Telšiai

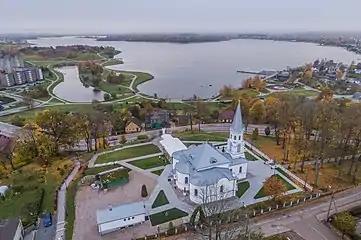
Aerial view towards the Mastis Lake from Telšiai centre

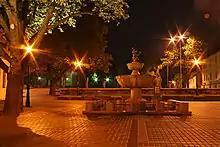
Cathedral square at night

The name Telšiai is a variant of the same Lithuanian language root ("-telš-", "-tilž-") as Tilžė or Talsi with the meaning connected to water. The name Telšiai or Telšē in Samogitian dialect of Lithuanian is derived from a verb "telkšoti" (literally, "to be flooded with water", "to splash", etc.). It is a cognate to the Greek thalassa - "sea", compare the river Jūra - "a sea" flowing in the same longitude territory. It may also relate to the sum of 45° longitude of Greenwich as the core of Europe or also all western side or one fourth in the West of The Eastern Hemisphere.